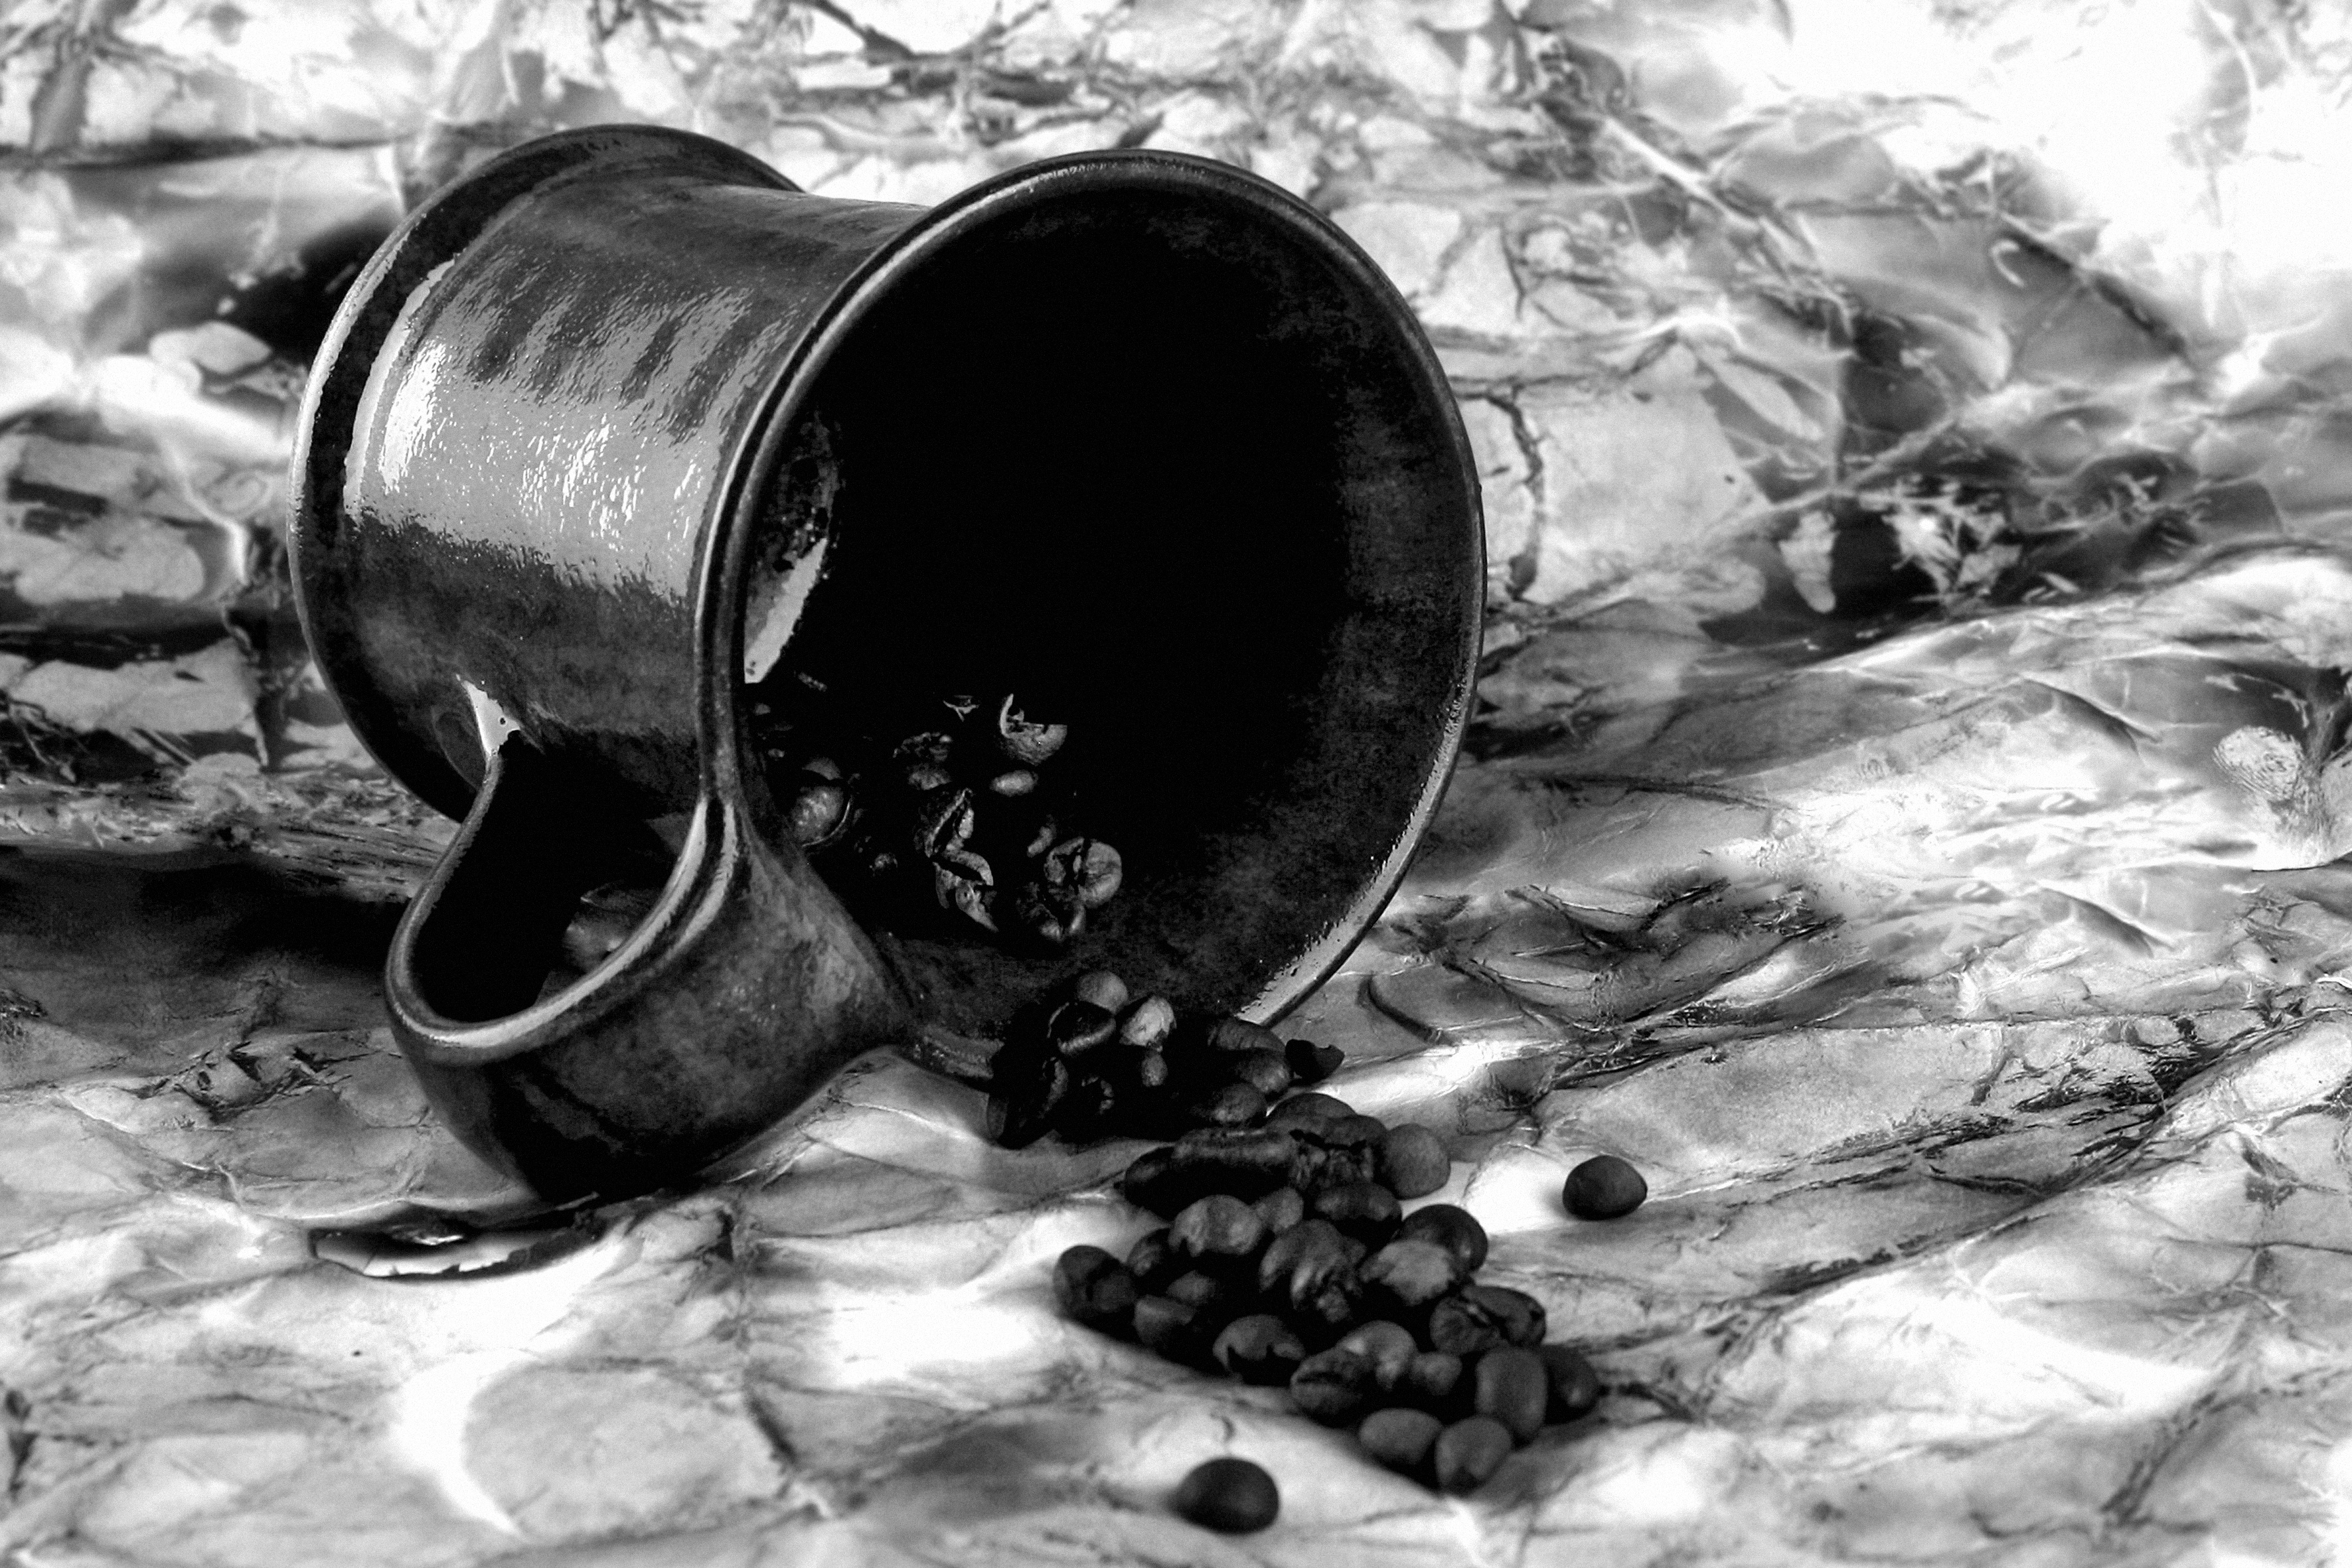
coffee, black and white, photography, grain, retro, cup, studio, monochrome, still life, sketch, drawing, still life photography, grain coffee, monochrome photography, aircraft engine